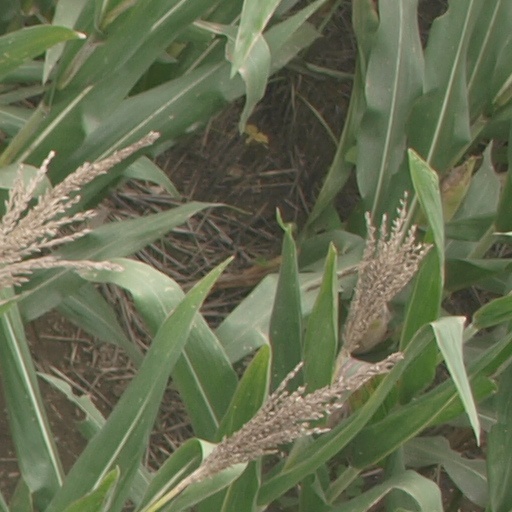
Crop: maize; corn